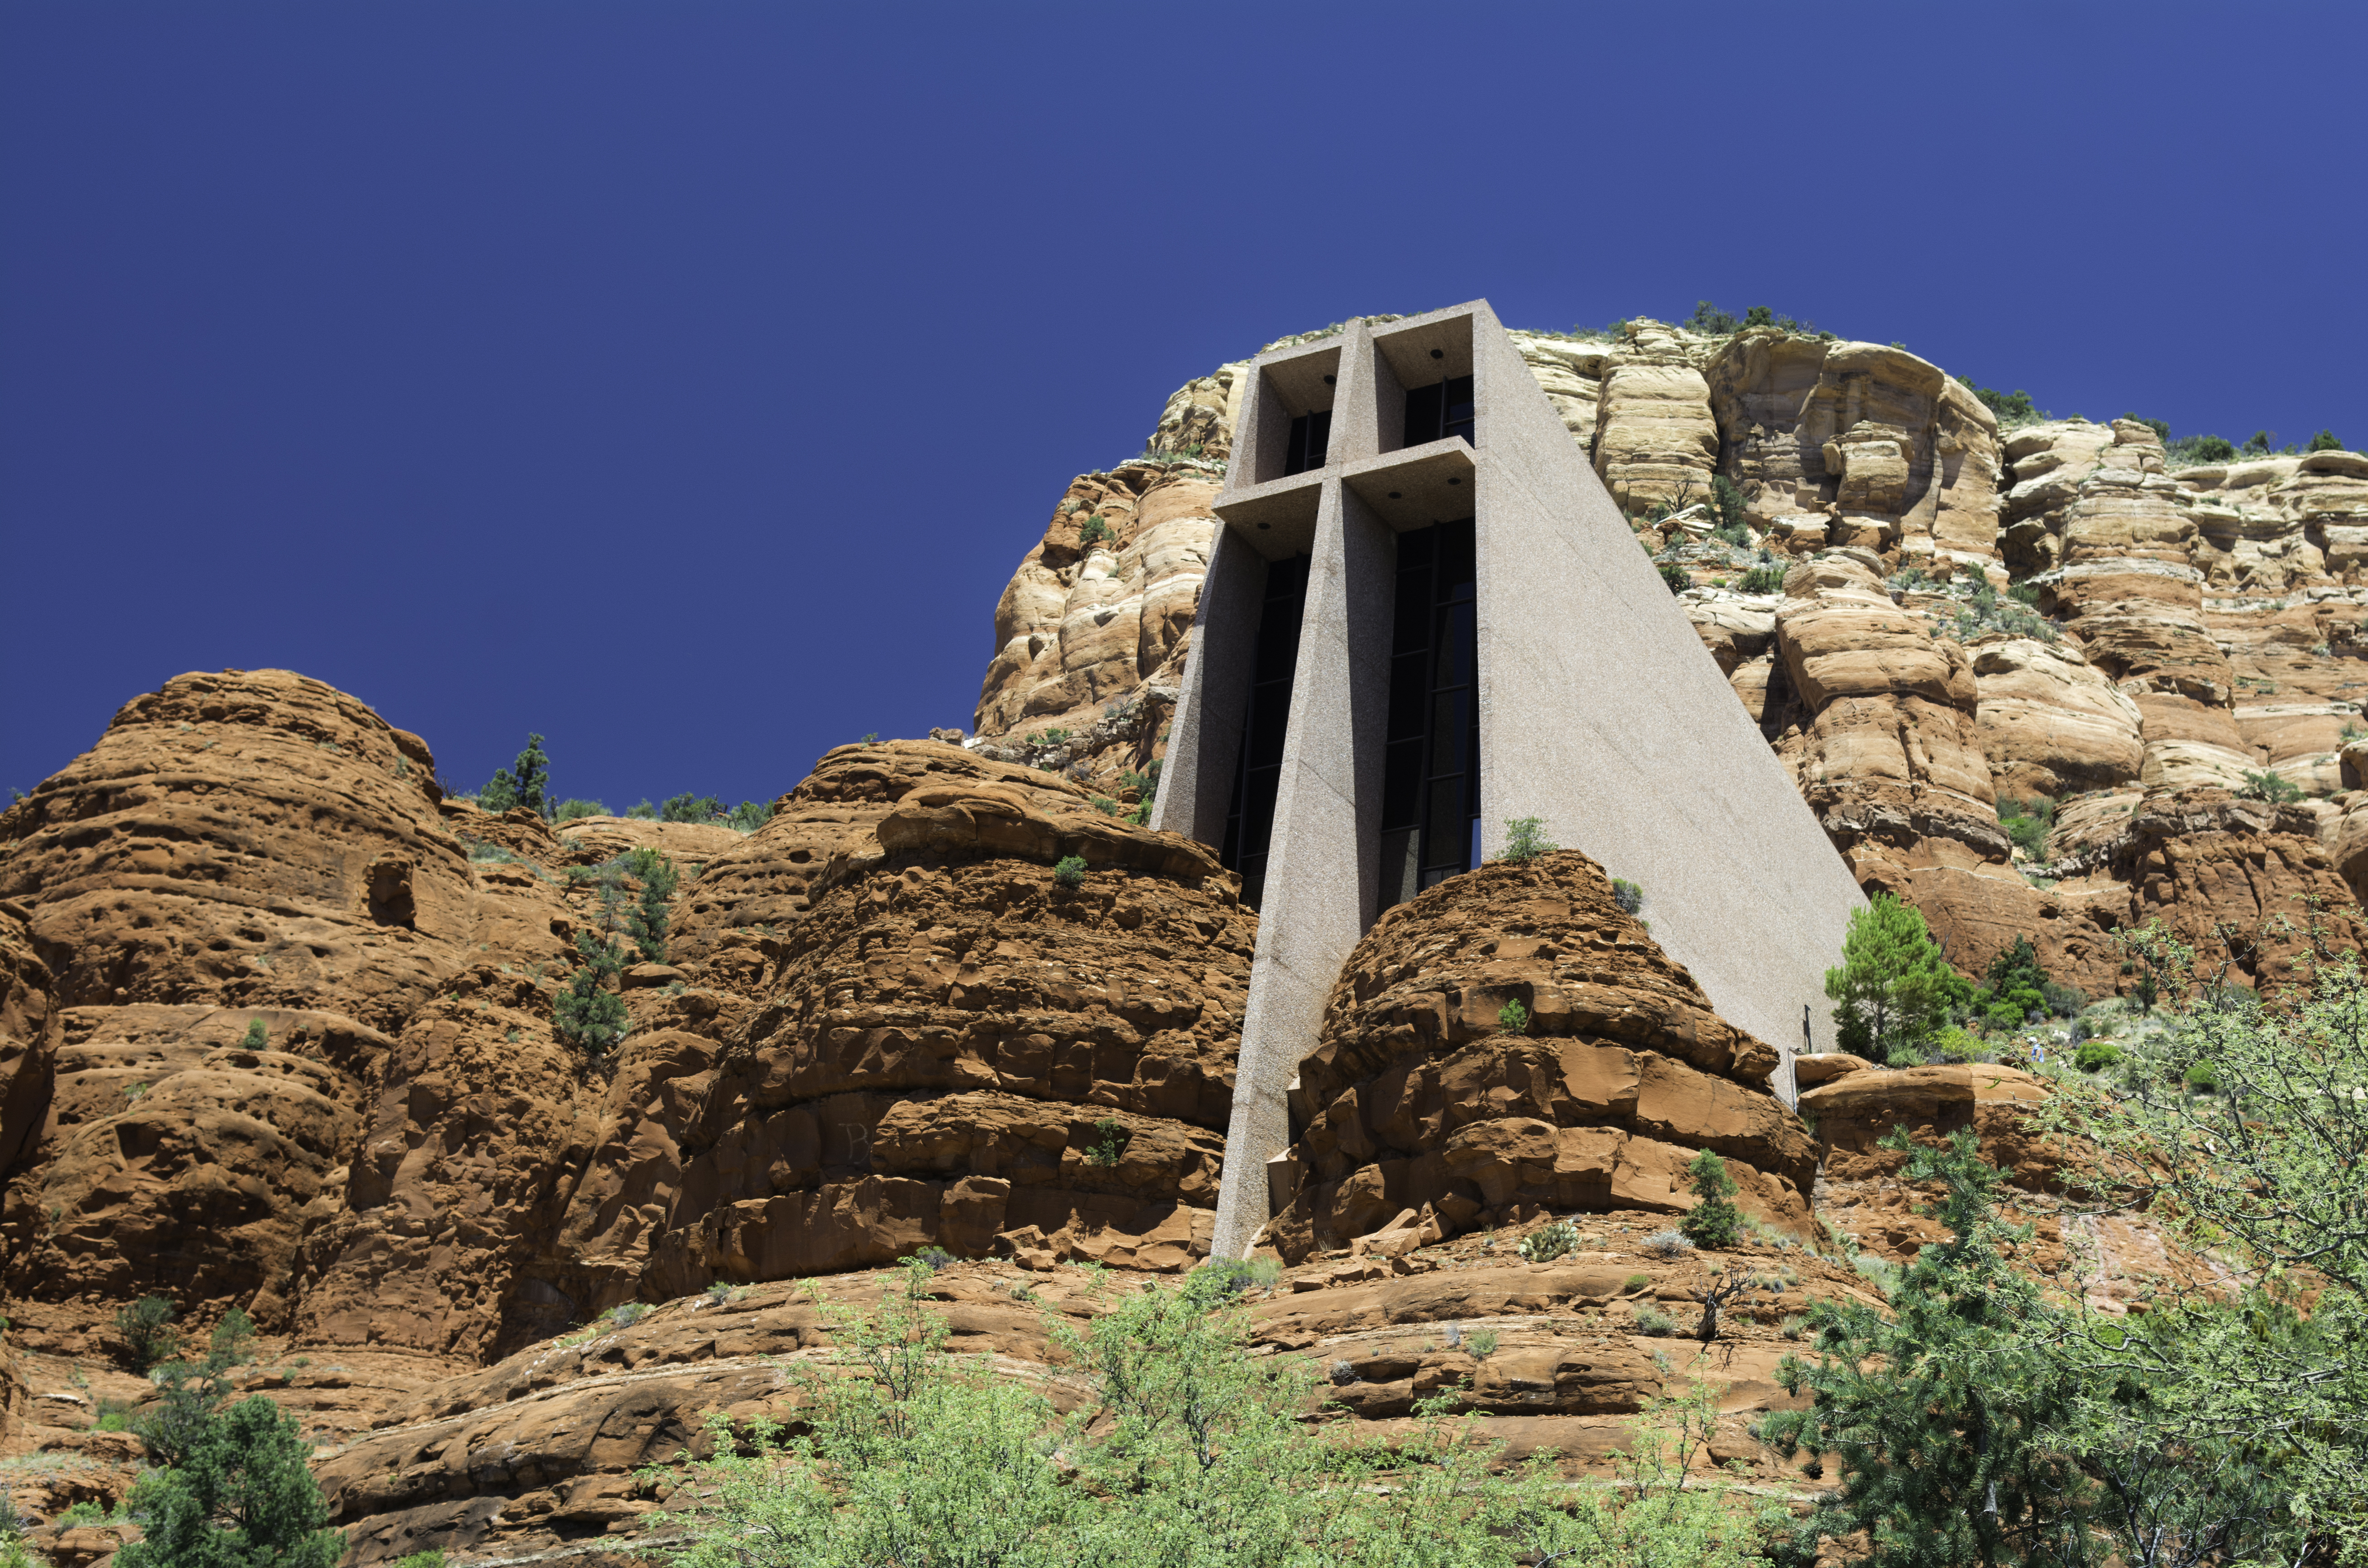
landscape, rock, mountain, architecture, valley, formation, cliff, arch, landmark, canyon, terrain, geology, ruins, wadi, ancient history